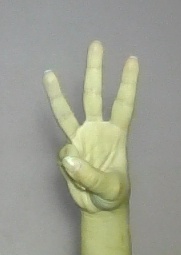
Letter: thaa